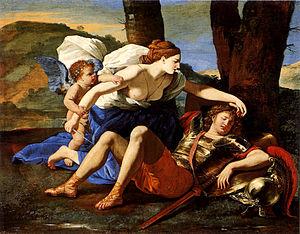
Renaud et Armide est un ballet de Jean-Georges Noverre, musique de Jean-Joseph Rodolphe, créé à Lyon vers 1760.
Armide est la dernière tragédie en musique terminée par Jean-Baptiste Lully. Elle fut composée en 1686 sur un livret de Philippe Quinault et est souvent considérée comme le chef-d'œuvre des deux artistes. Après Armide, Quinault renonce au théâtre et, un an plus tard, Lully meurt de la gangrène.